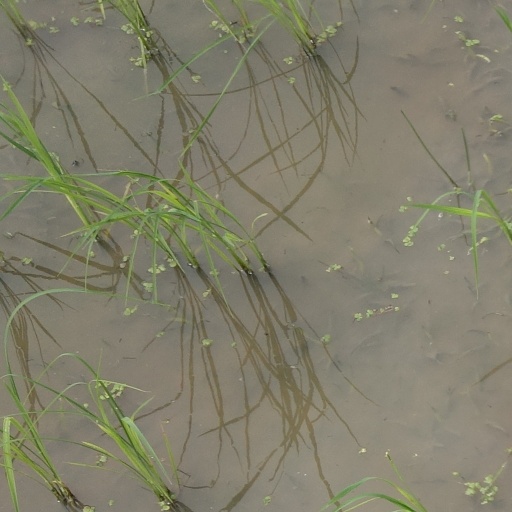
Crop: rice